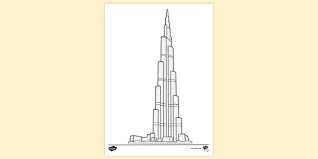
Landmark: Burj Khalifa